Patrick Costello (Irish politician)

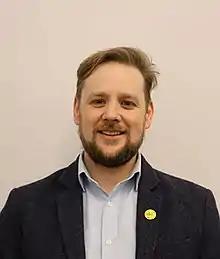
Costello in 2020

Patrick Costello (born 21 May 1980) is an Irish former Green Party politician who served as a Teachta Dála (TD) for the Dublin South-Central constituency from 2020 to 2024.